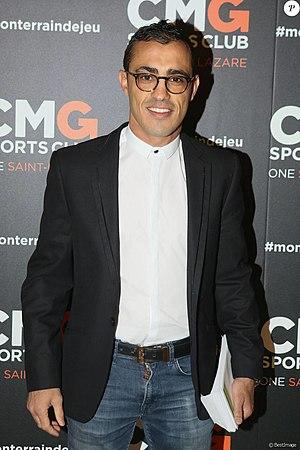
Redouane ASLOUM à l'inauguration du CMG Saint-Lazare
Redouane Asloum, né le 1ᵉʳ juillet 1981 à Bourgoin-Jallieu, est un boxeur professionnel français d'origine algérienne.